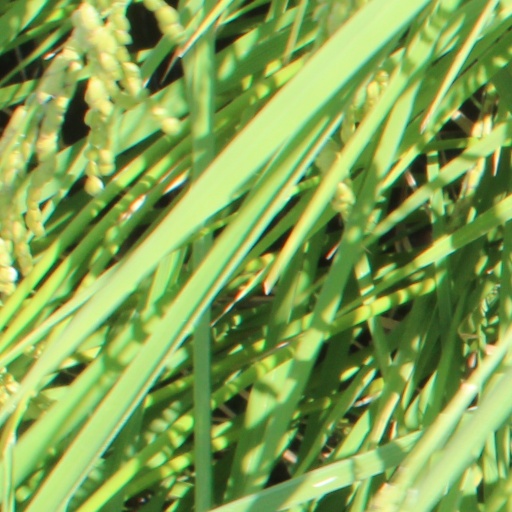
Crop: rice